Charade (1963 film)

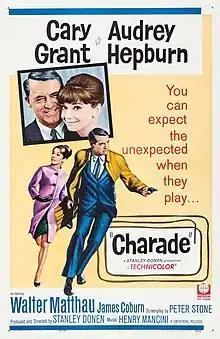
Theatrical release poster

Charade is a 1963 American romantic screwball comedy mystery film produced and directed by Stanley Donen, written by Peter Stone and Marc Behm, and starring Cary Grant and Audrey Hepburn. The cast also features Walter Matthau, James Coburn, George Kennedy, Dominique Minot, Ned Glass and Jacques Marin. It spans three genres: suspense thriller, romance and comedy.